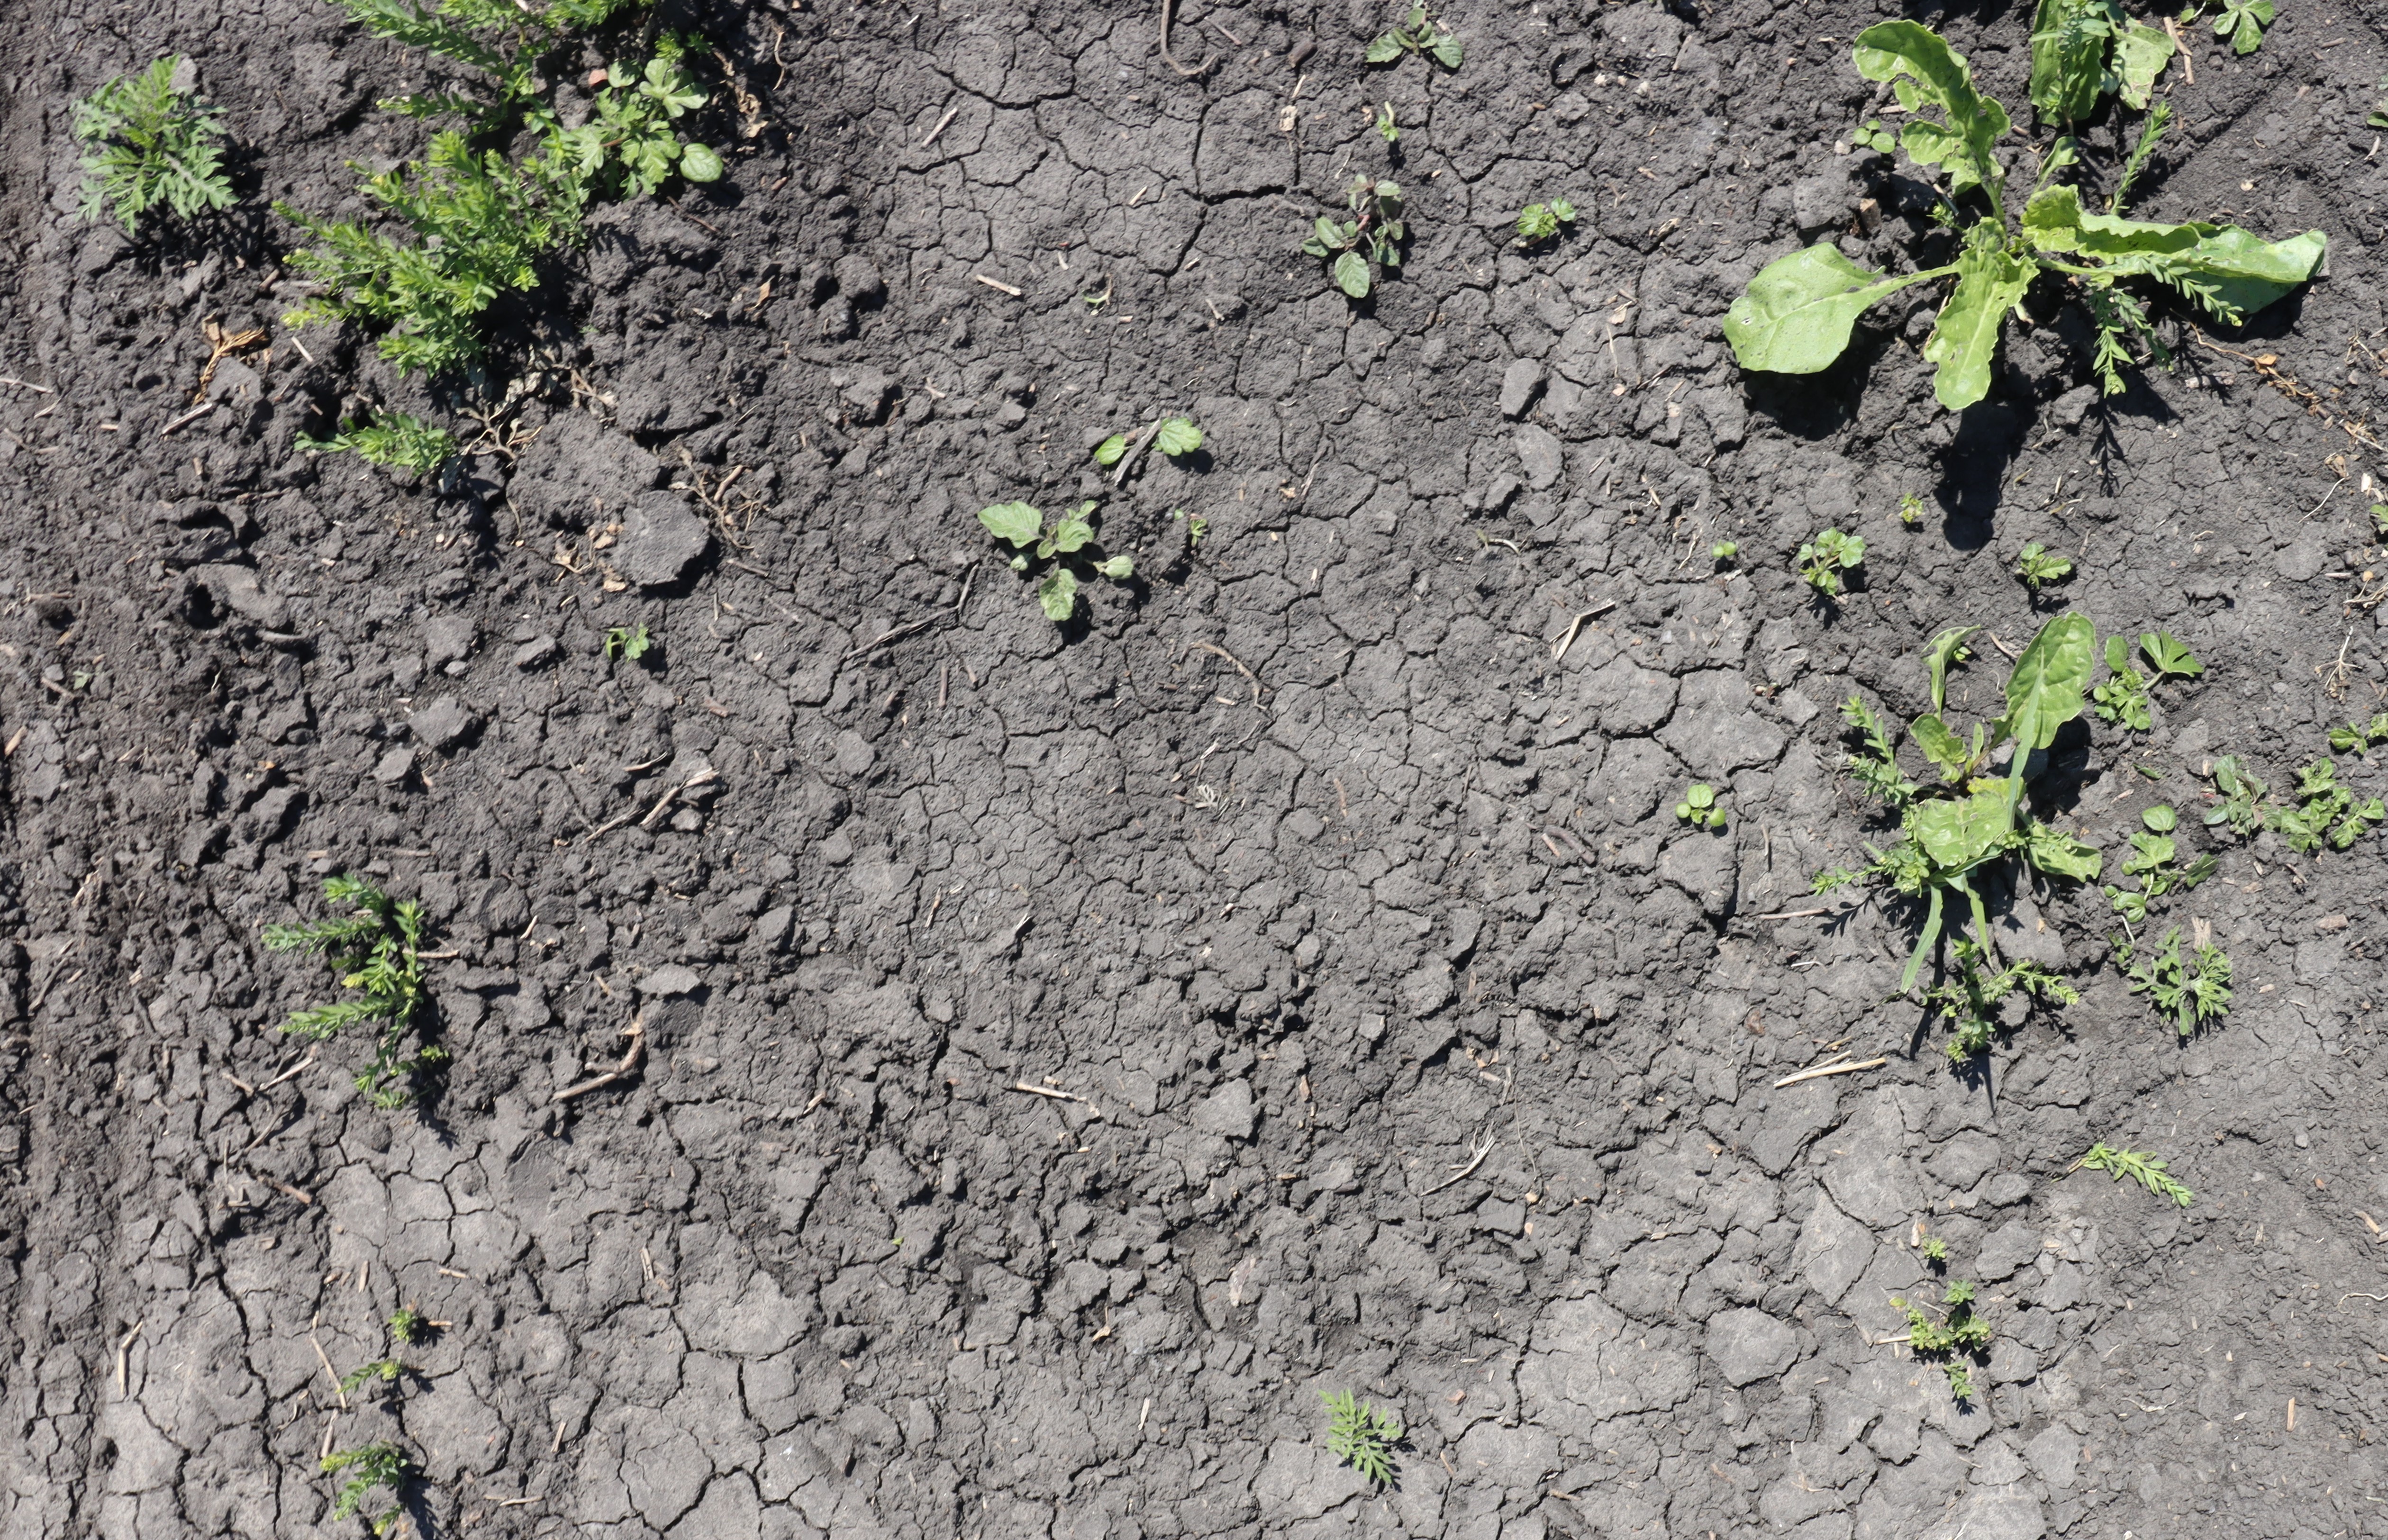
Crop: Sugar beet
Objects: Ragweed, Flax, Flax, Sugar beet, Sugar beet